Combat medic

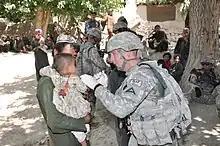
A U.S. Army combat medic examining a young child during the War in Afghanistan in 2009. Note that the medic lacks distinguishing features or medic insignia, to prevent targeting by insurgents.

The Roman Army used combat medics which were referred to as Capsarii after the box (capsa) of bandages which they carried. Forts could also have hospitals integrated into their designs.